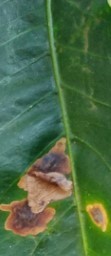
Label: Miner